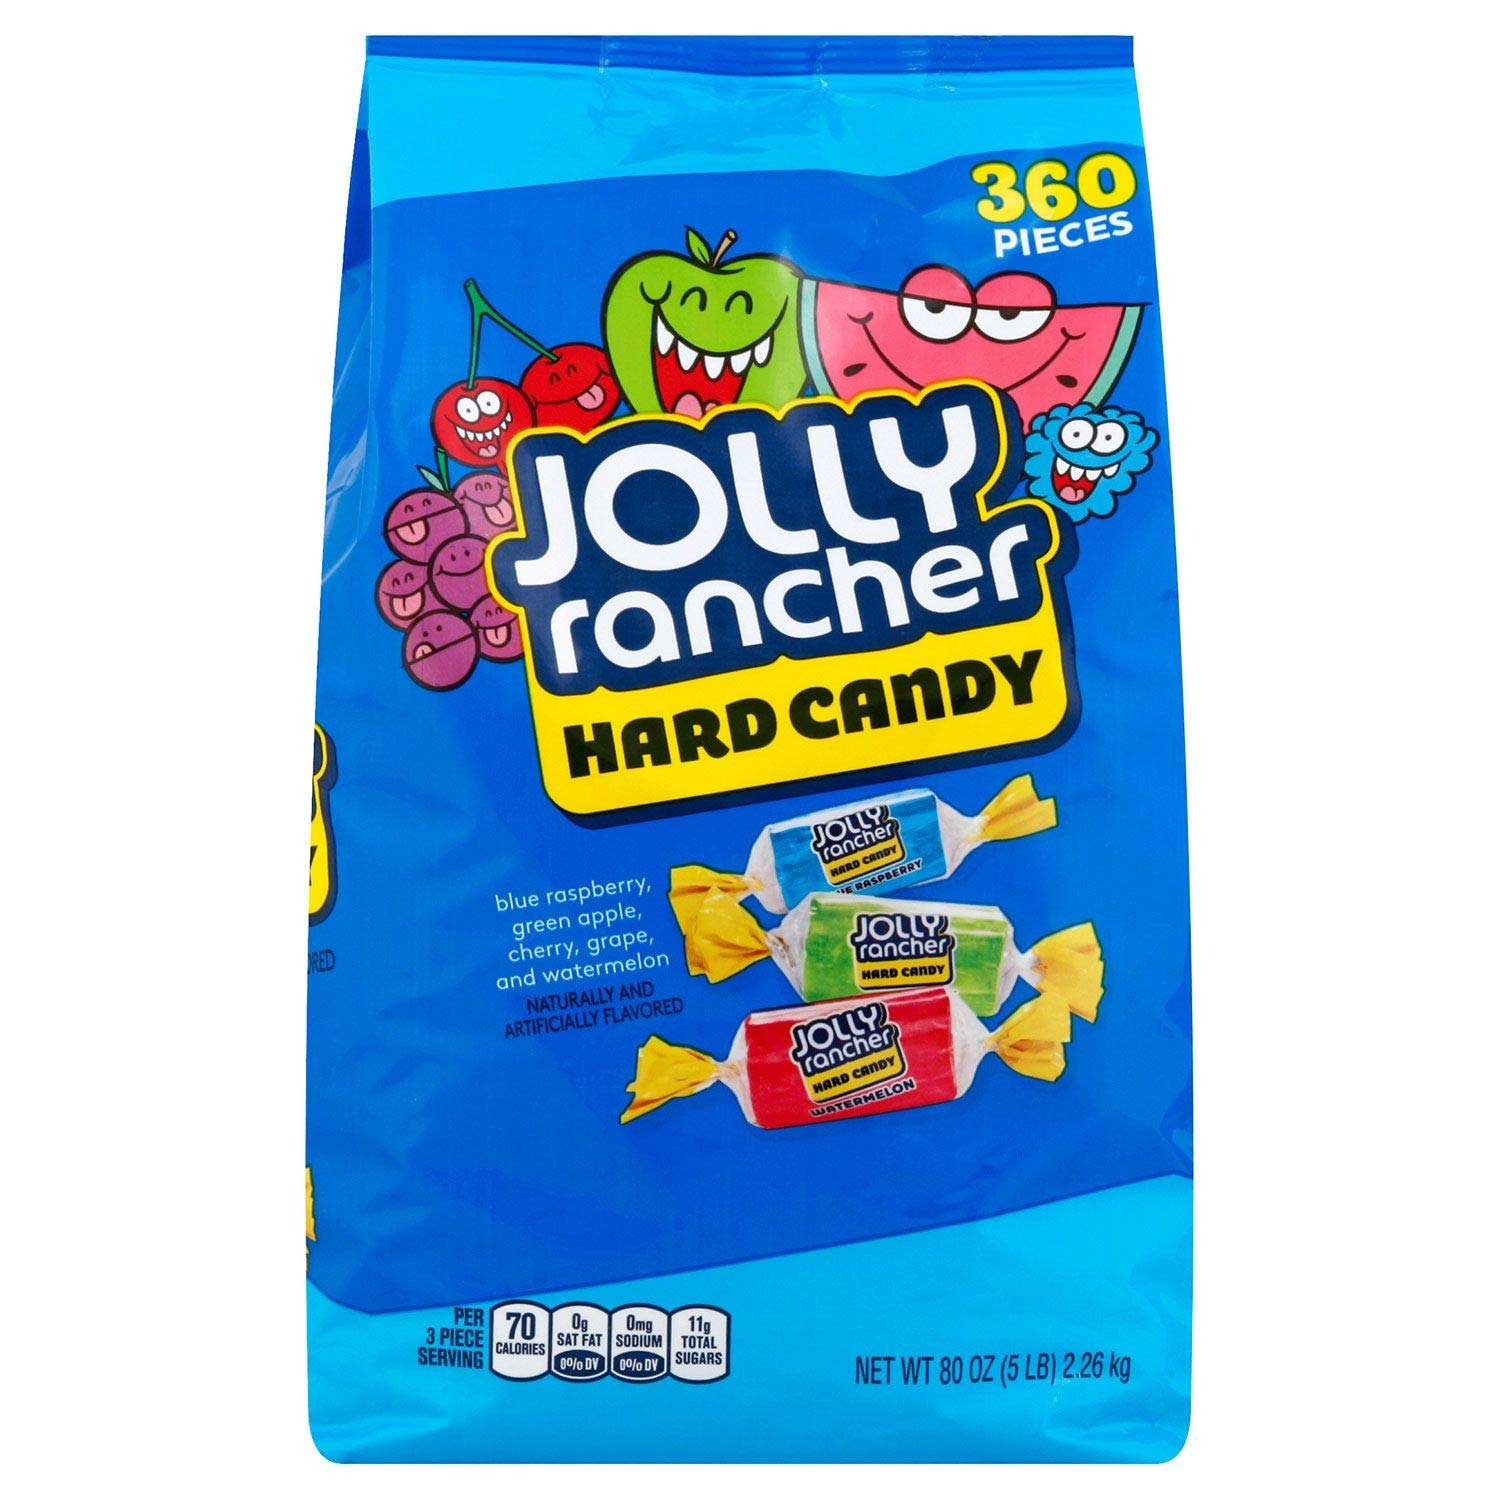
Item Name: Jolly Rancher Hard Candy - 5 Pound Bag (8 Pack)
Bullet Point 1: 8-5 lb bags
Bullet Point 2: 3000 pieces
Bullet Point 3: original flavors
Product Description: Jolly Rancher Hard Candies are known for their great flavors and are fun for all to enjoy and share with friends and family.
Value: 640.0
Unit: Fl Oz

Price: 14.99